Tinker Bell (Disney character)

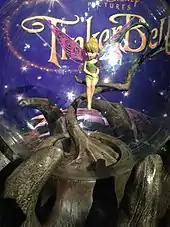
Waxwork of Tinker Bell at Madame Tussauds, London

In November 2009, Tinker Bell became the smallest waxwork ever to be made at Madame Tussauds, measuring only five and a half inches.